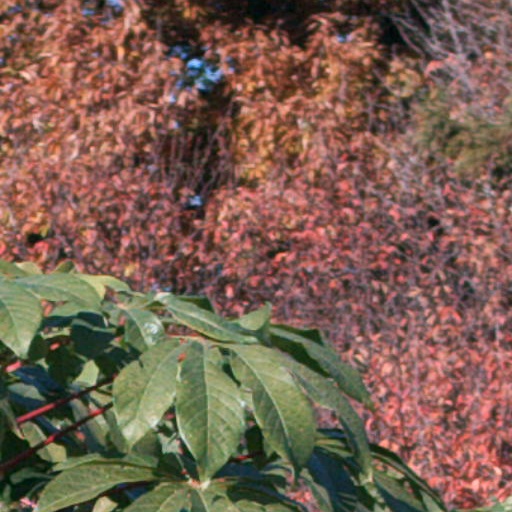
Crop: cassava